Capri

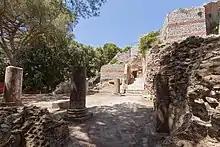
The ruins of Villa Jovis, completed by Emperor Tiberius in AD 27

Archaeological evidence indicates human presence on Capri dating back to the Neolithic and Bronze Age. The Roman historian Suetonius recounts that when workers excavated the foundations for Emperor Augustus's villa, they discovered giant bones and stone weapons, which Augustus displayed in his residence, the Palazzo a Mare. (Modern analysis suggests these may have been fossils of large extinct mammals).